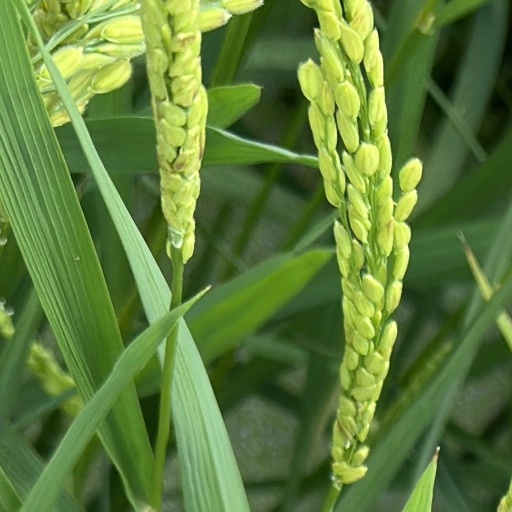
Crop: rice